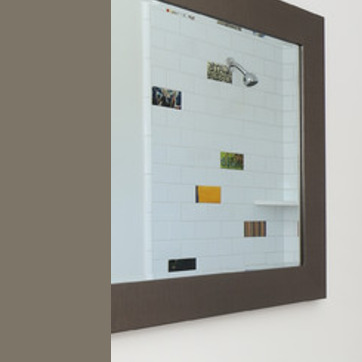
Material: mirror